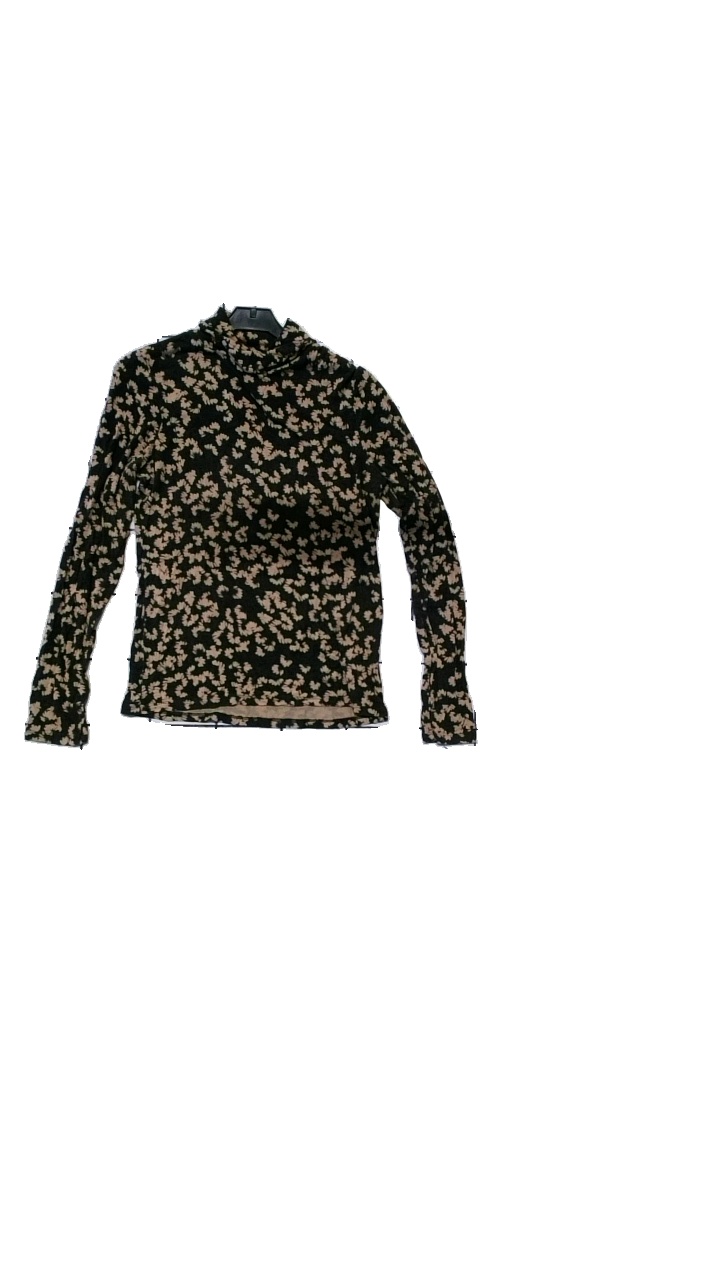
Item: Sweater (Ladies)
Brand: Lindex
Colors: Black, Brown
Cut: Regular, Turtle neck
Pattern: Geometric print
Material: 95% viscose, 5% elastane
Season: All
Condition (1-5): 4
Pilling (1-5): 2
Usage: Reuse
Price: <50